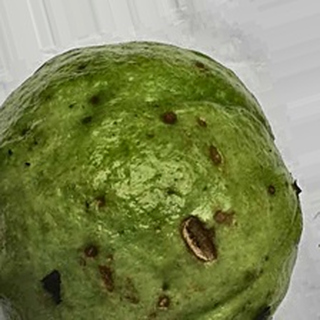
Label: guava_anthracnose